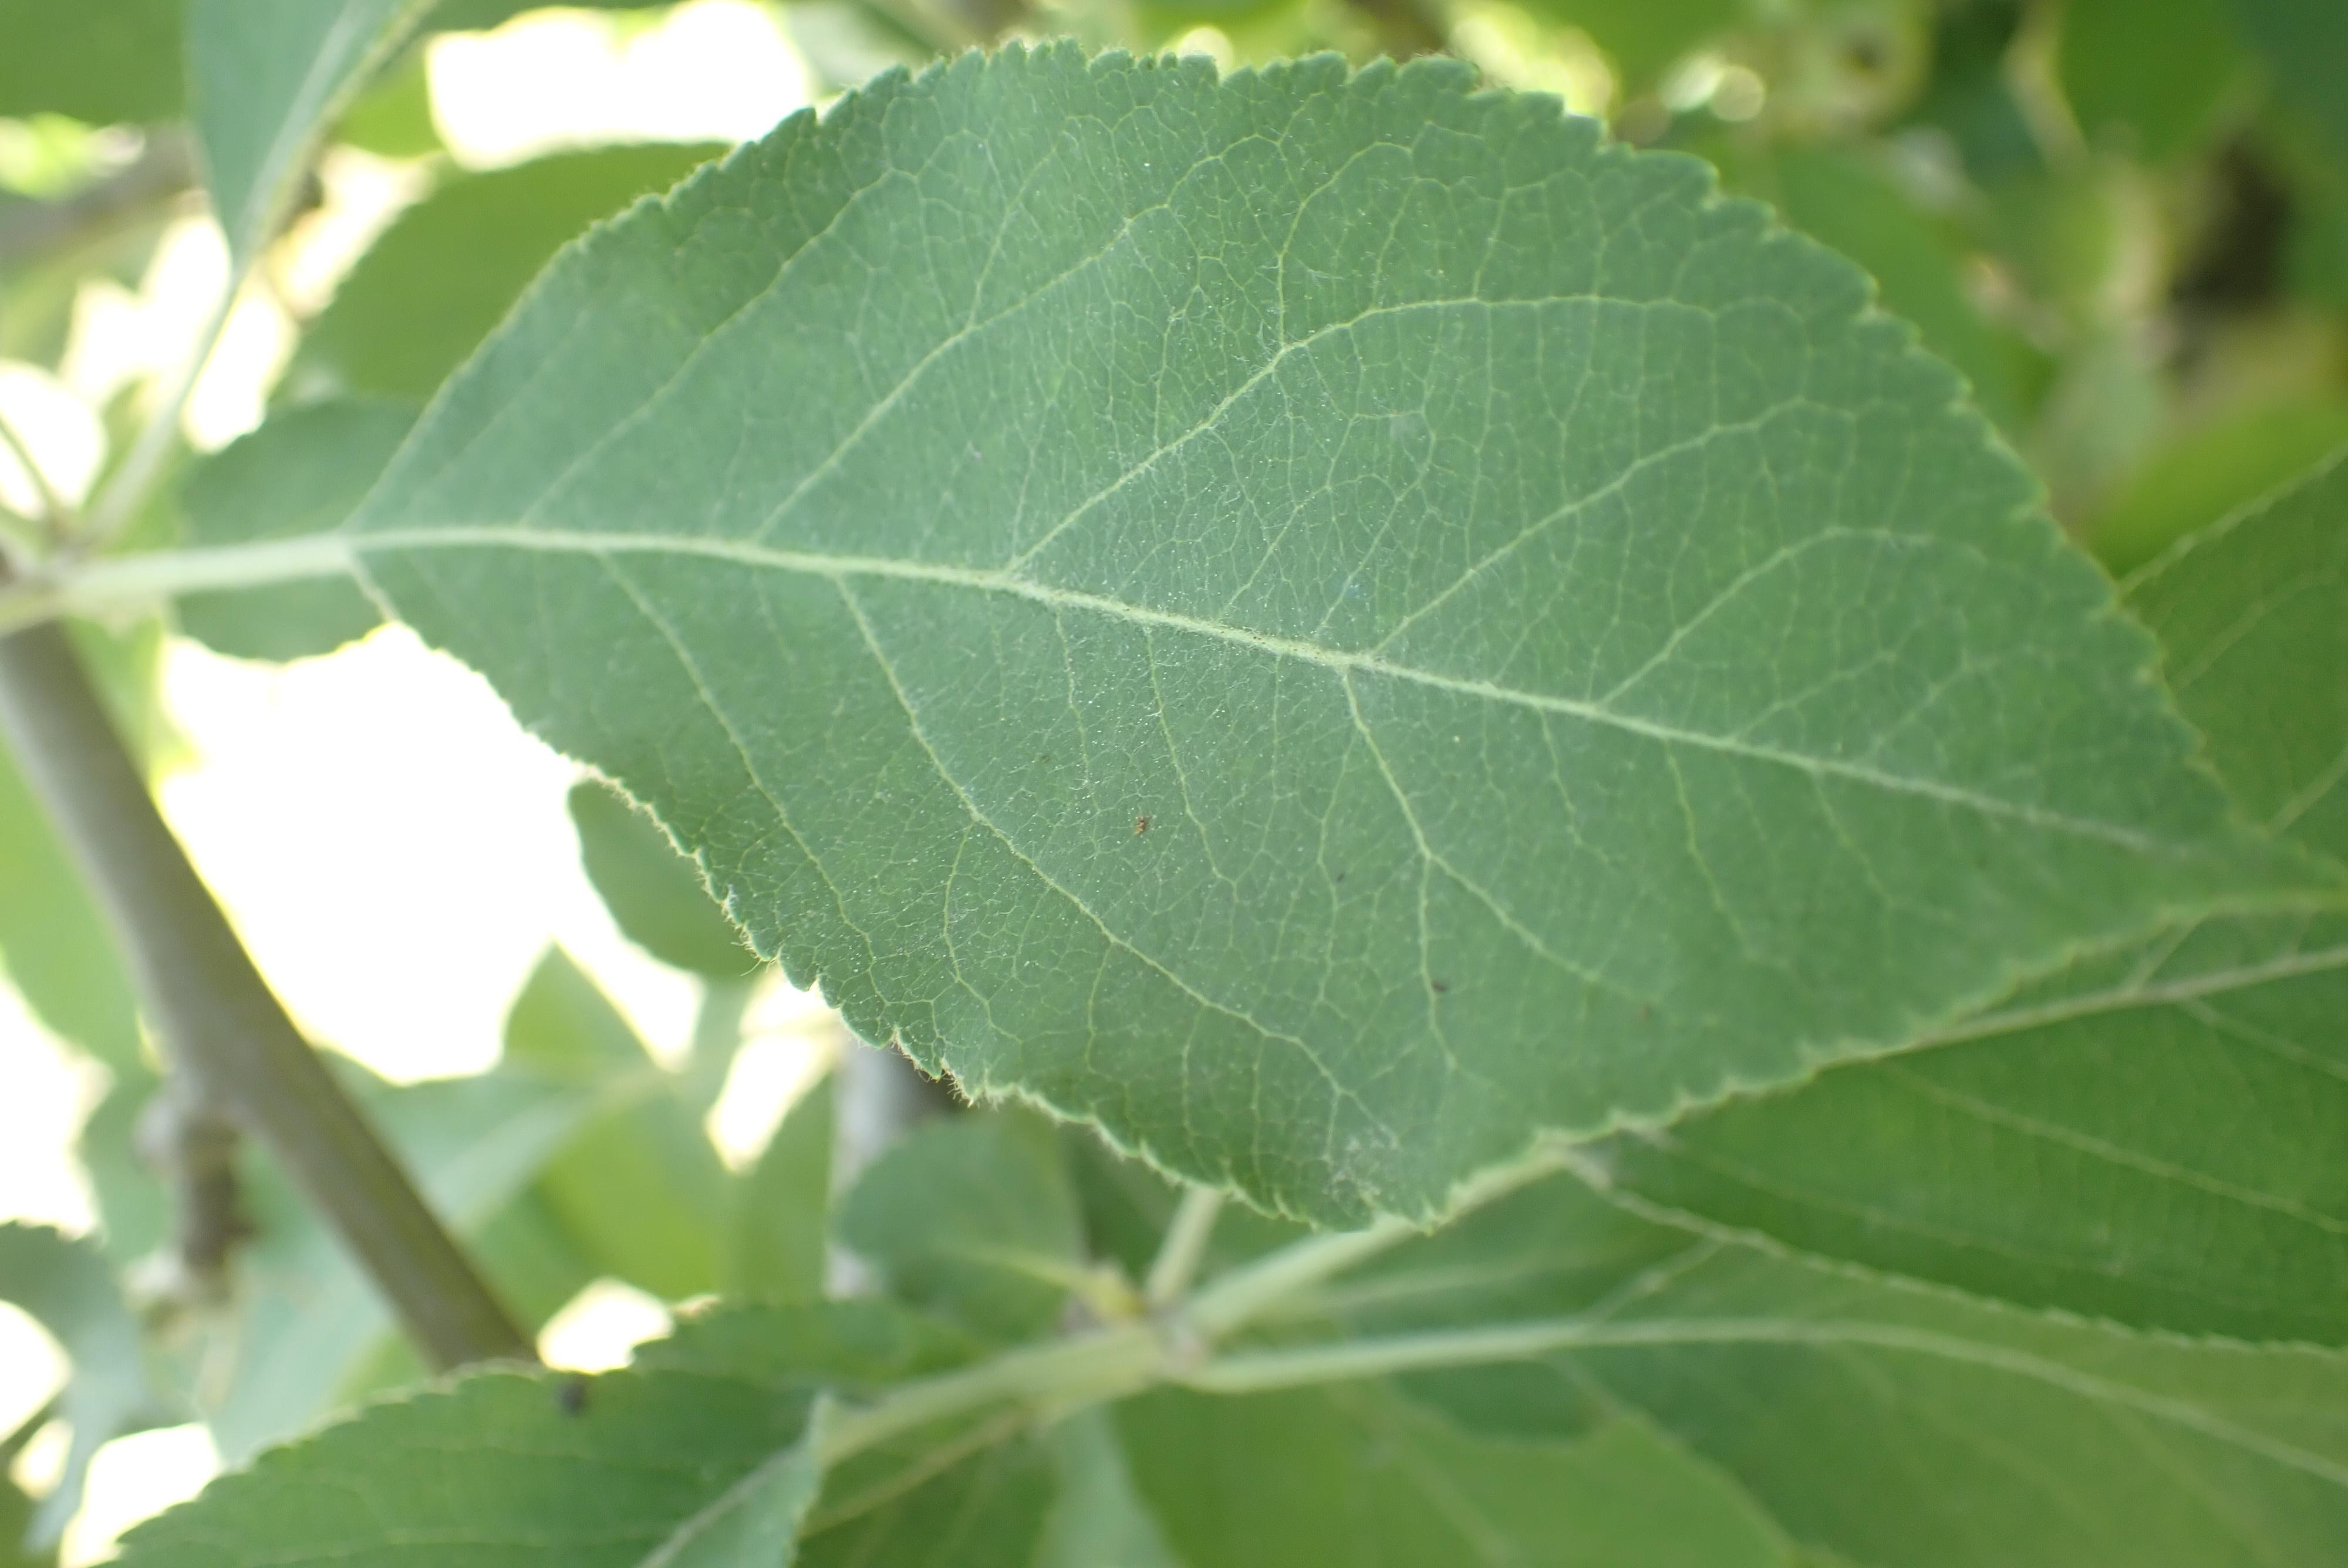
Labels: healthy